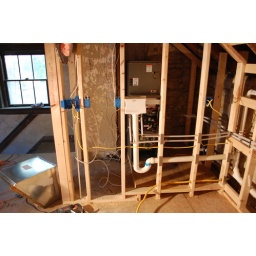
Standing in the kitchen of the apt looking through the wall at the furnace/uility room